Republic of Genoa

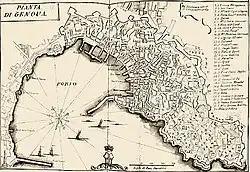
Ancient map of Genoa as it was inside the "old walls"; attributed to Francesco Maria Accinelli (1700–1777)

Thereafter, Genoa underwent something of a revival as a junior associate of the Spanish Empire, with Genoese bankers, in particular, financing many of the Spanish crown's foreign endeavors from their counting houses in Seville. Fernand Braudel has even called the period 1557 to 1627 the "age of the Genoese", "of a rule that was so discreet and sophisticated that historians for a long time failed to notice it". However, the modern visitor passing brilliant Mannerist and Baroque palazzo facades along Genoa's (now Via Garibaldi) or cannot fail to notice that there was conspicuous wealth, which in fact was not Genoese but concentrated in the hands of a tightly knit circle of banker-financiers, true "venture capitalists". Genoa's trade, however, remained closely dependent on control of Mediterranean sealanes, and the loss of Chios to the Ottoman Empire (1566), struck a severe blow.